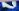
Number: 7